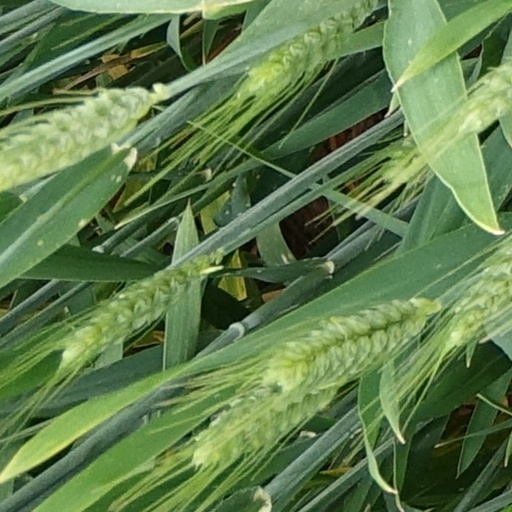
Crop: wheat